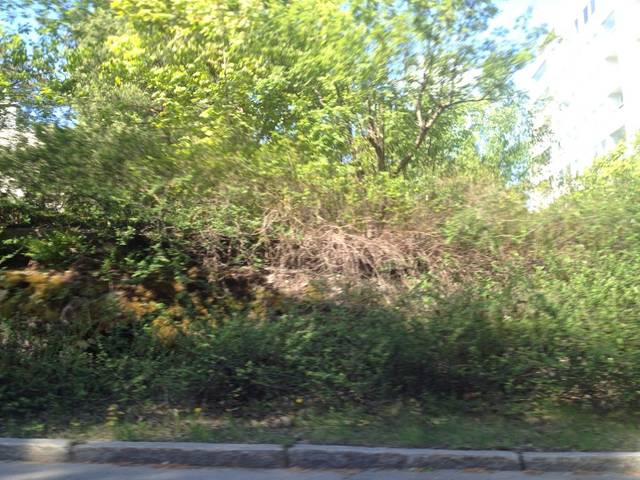
Region: Finland
Coordinates: 60.179, 24.82